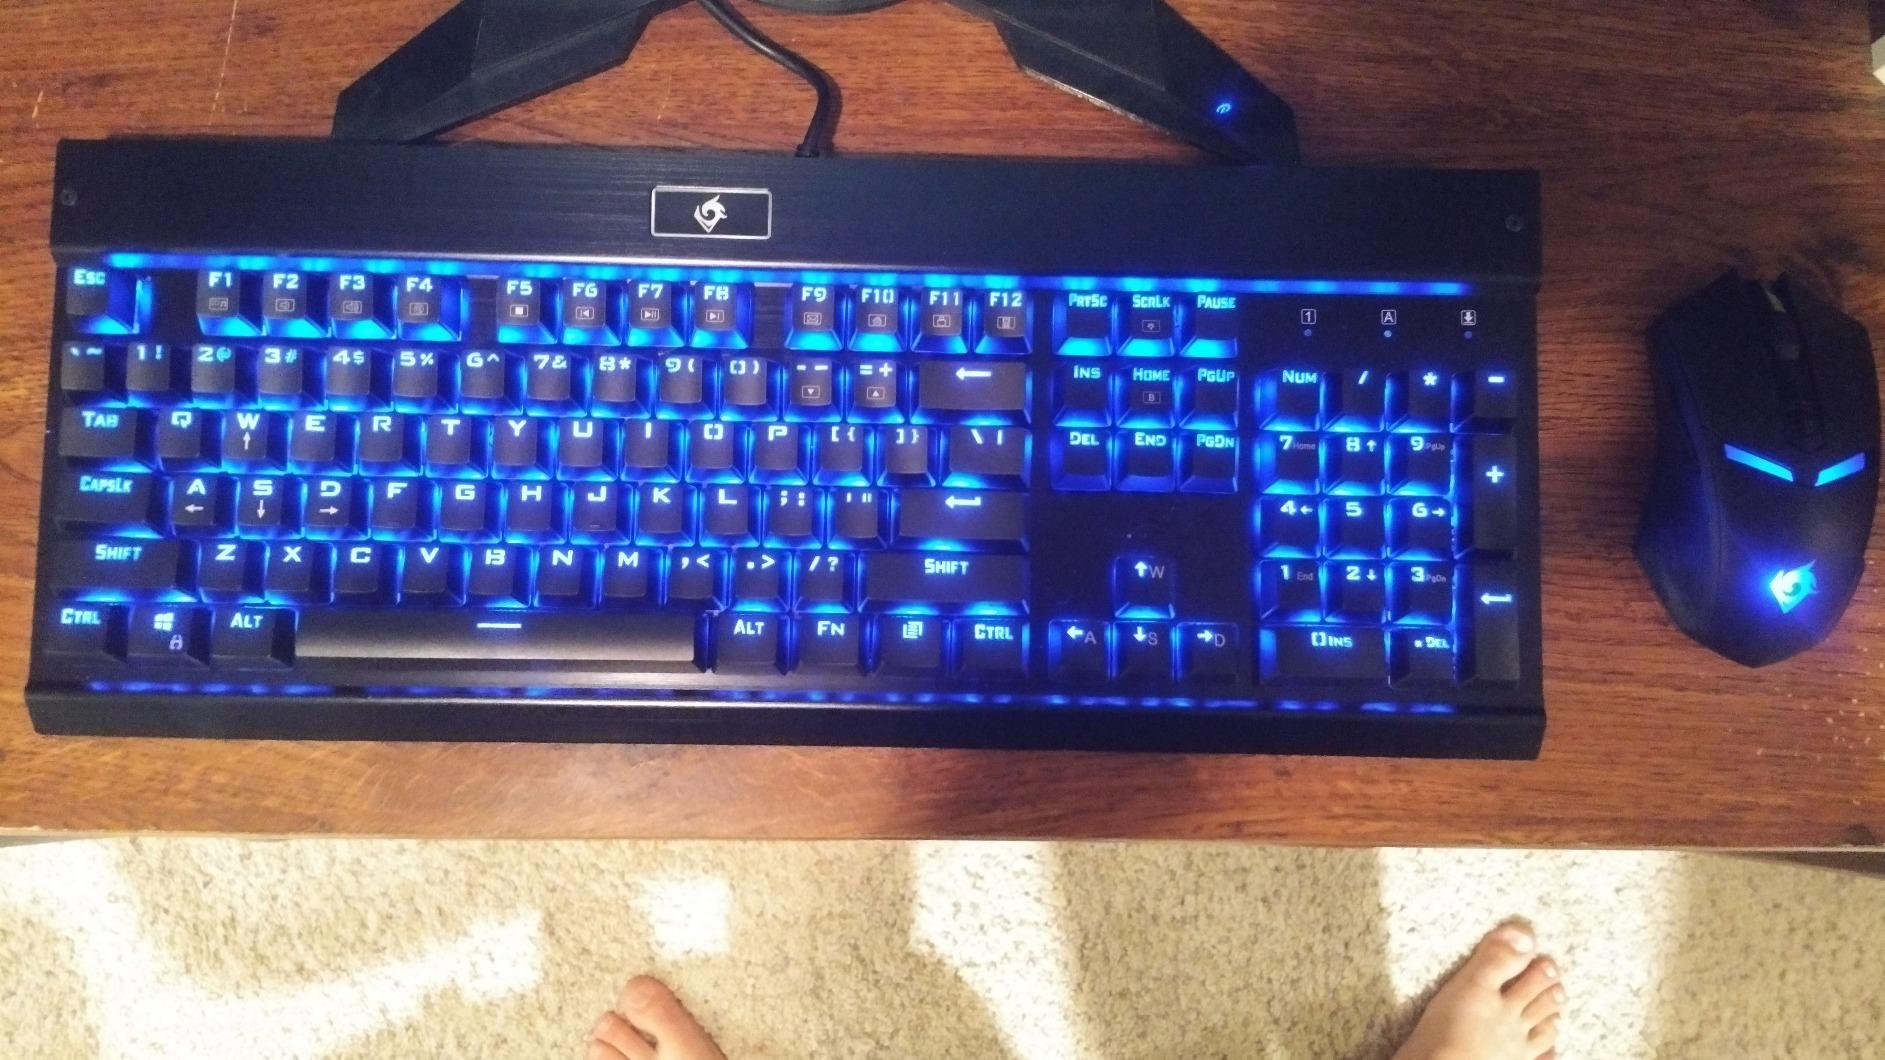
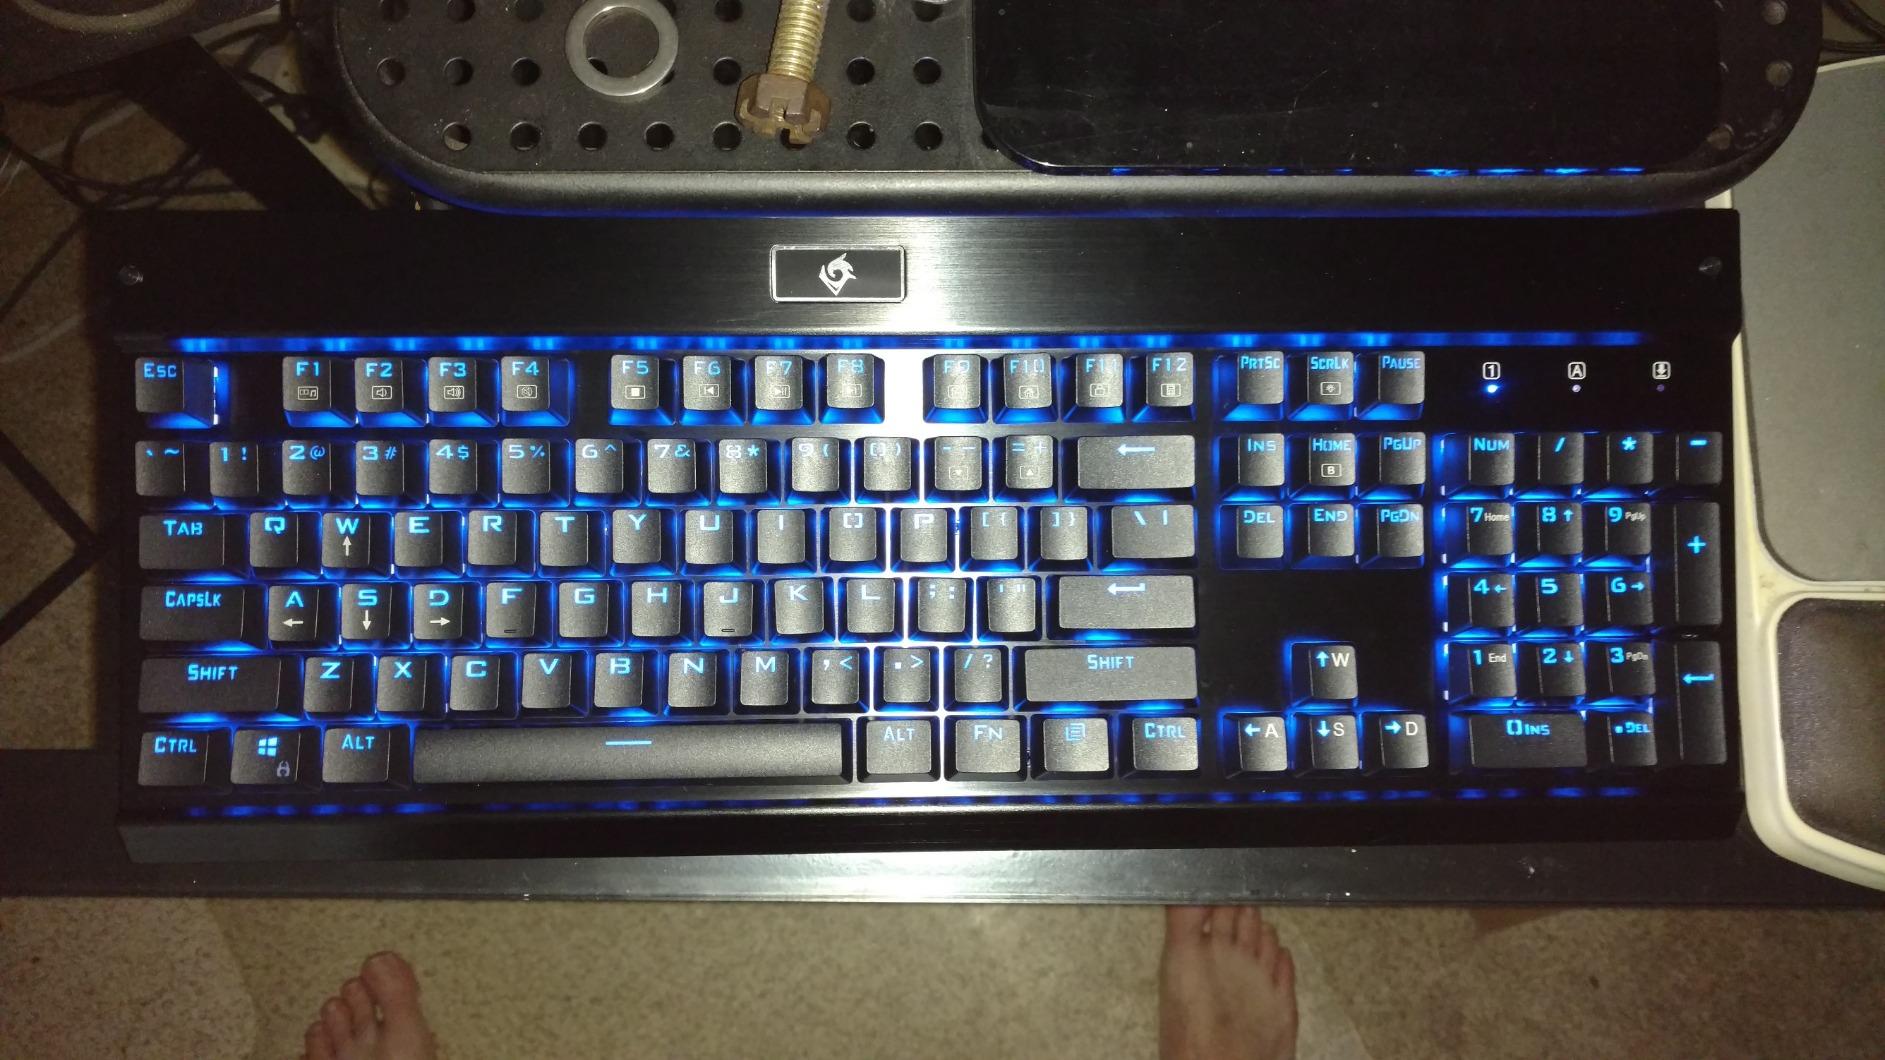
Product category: keyboard
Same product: yes